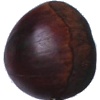
Label: Chestnut 1